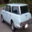
Label: automobile